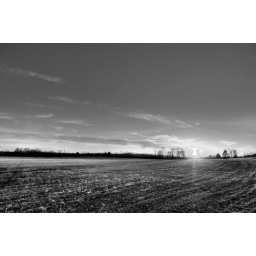
29/365 HDR in black and white